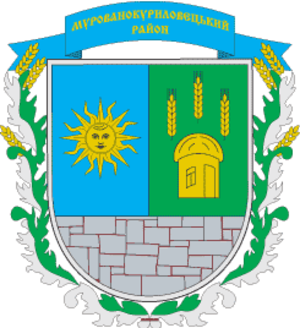
Le raïon de Mourovani Kourylivtsi est une subdivision administrative de l'oblast de Vinnytsia, dans l'Ouest de l'Ukraine. Son centre administratif est la ville de Mourovani Kourylivtsi.